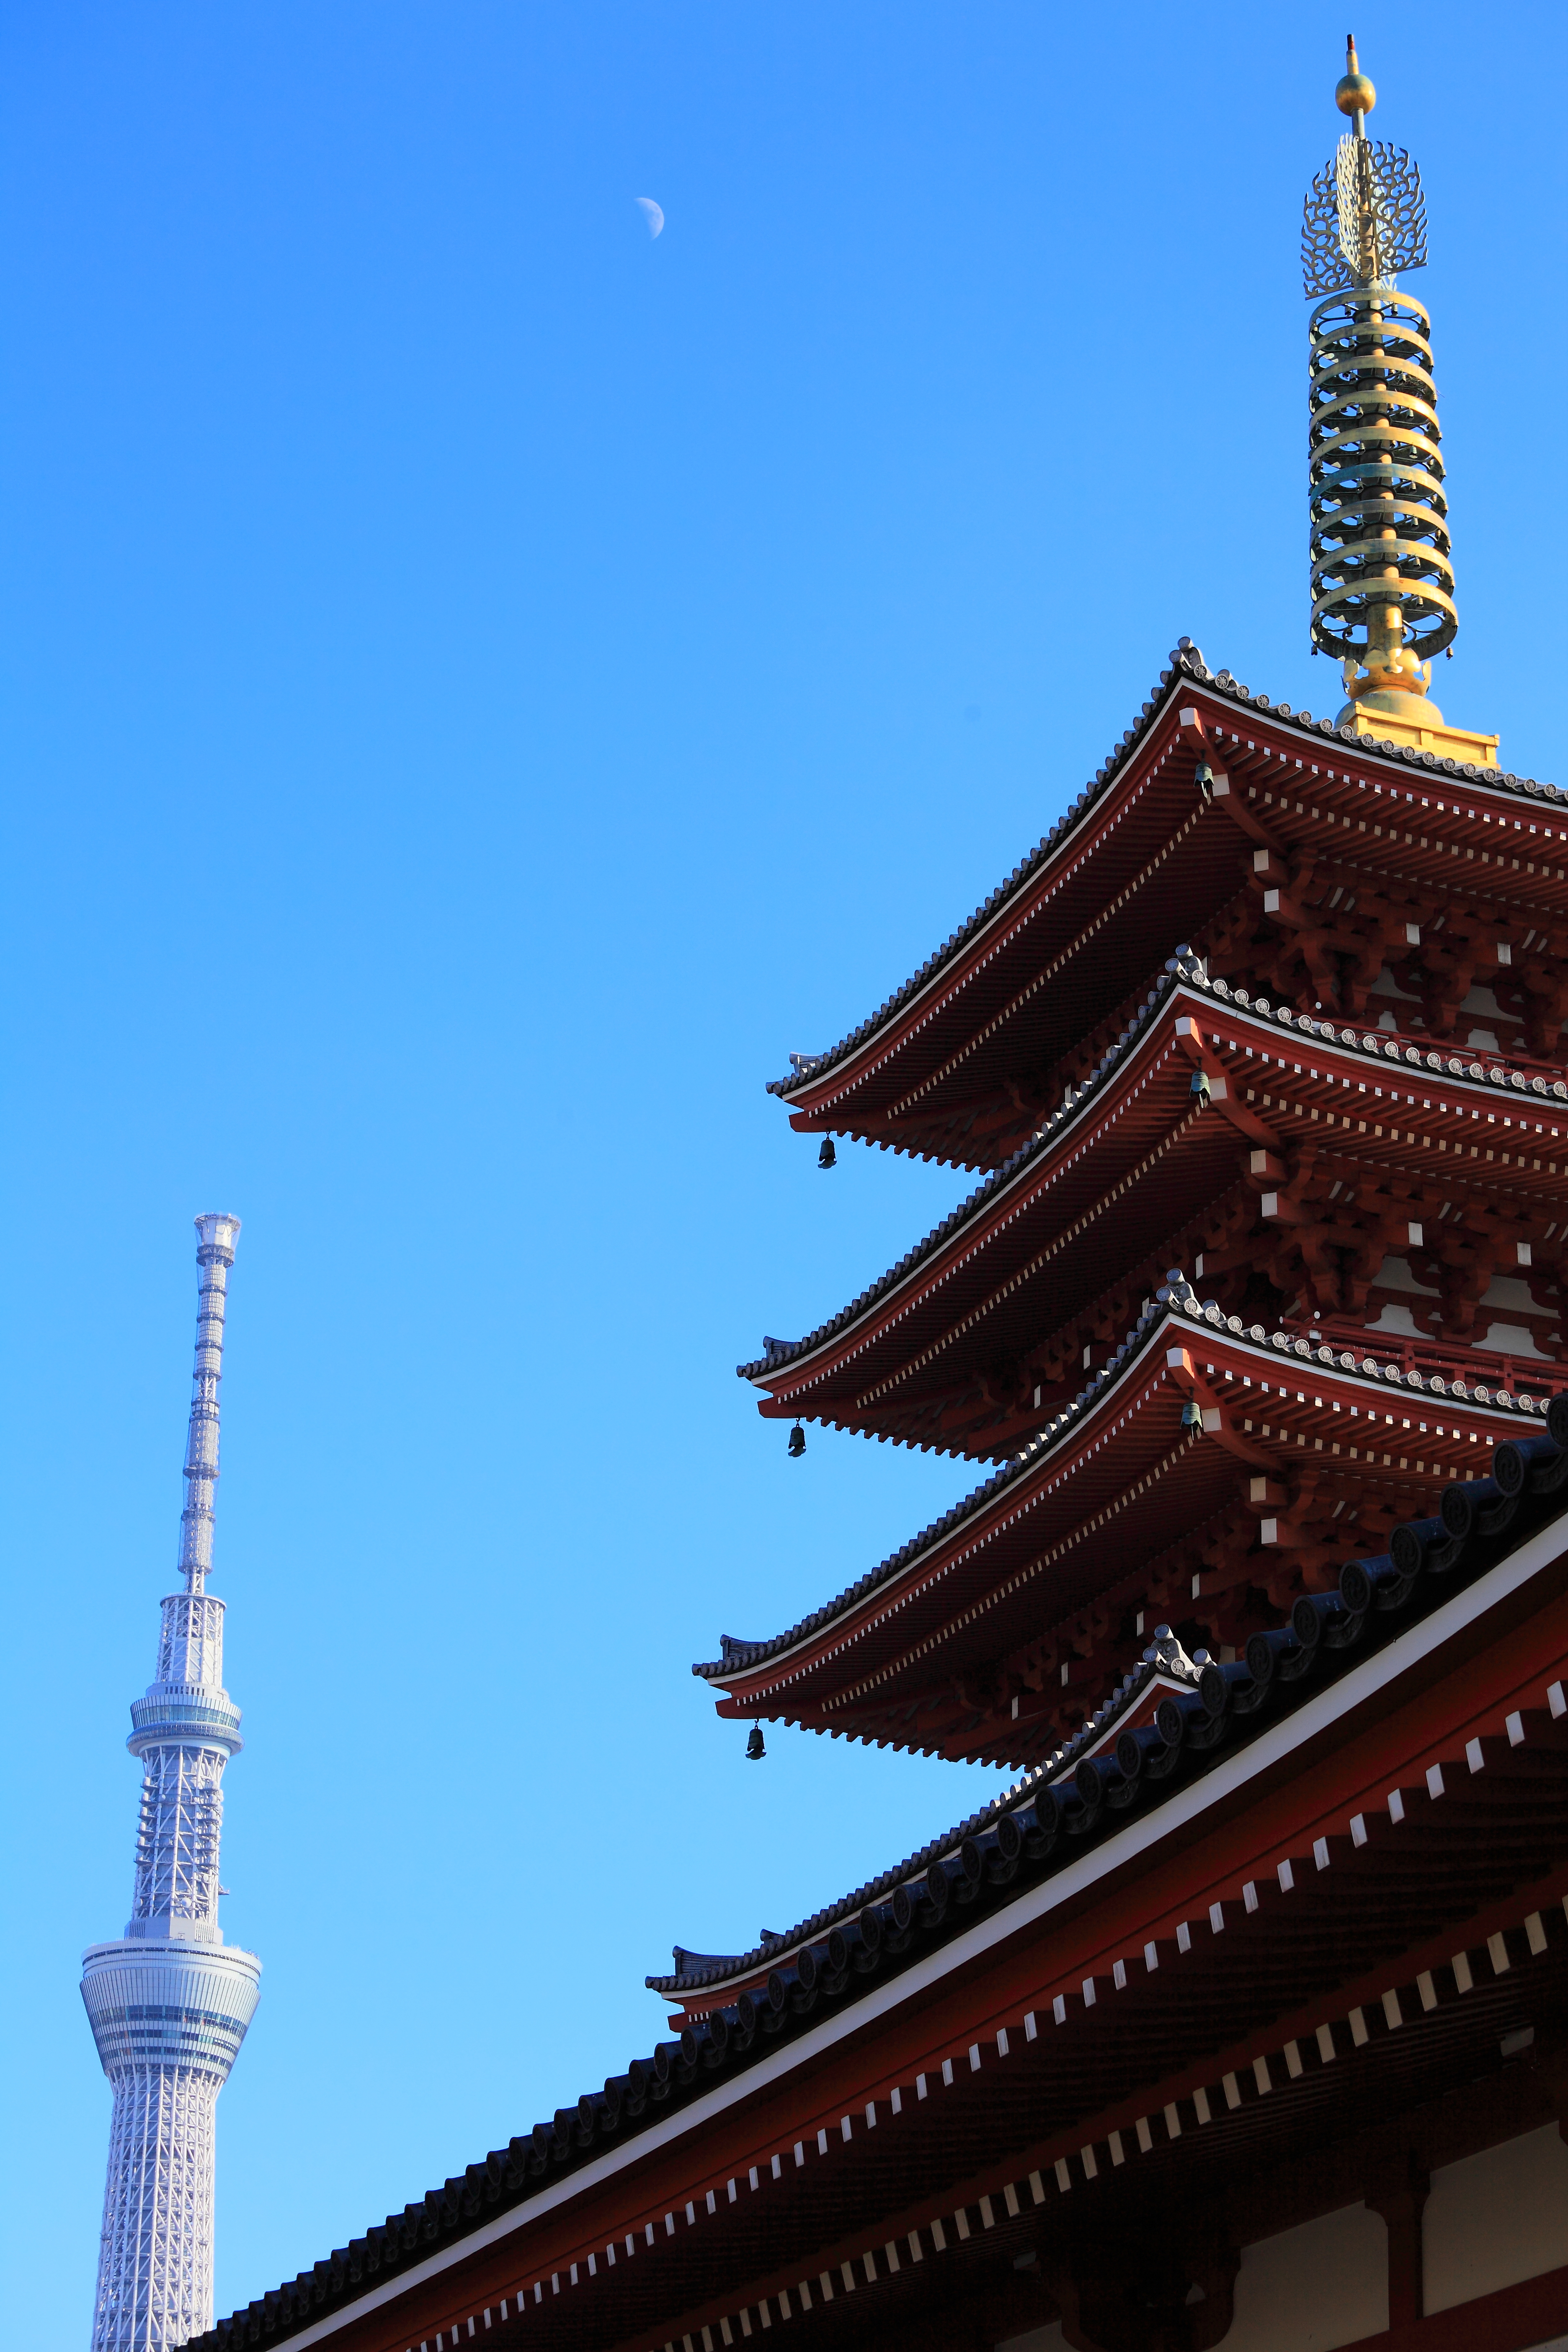
architecture, building, tower, landmark, japan, place of worship, tokyo, temple, spire, chinese architecture, pagoda, sens ji temple, tokyo skytree